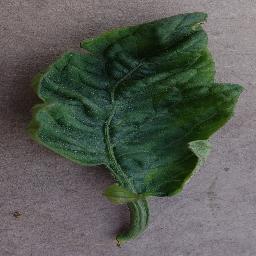
Label: Tomato___Tomato_Yellow_Leaf_Curl_Virus